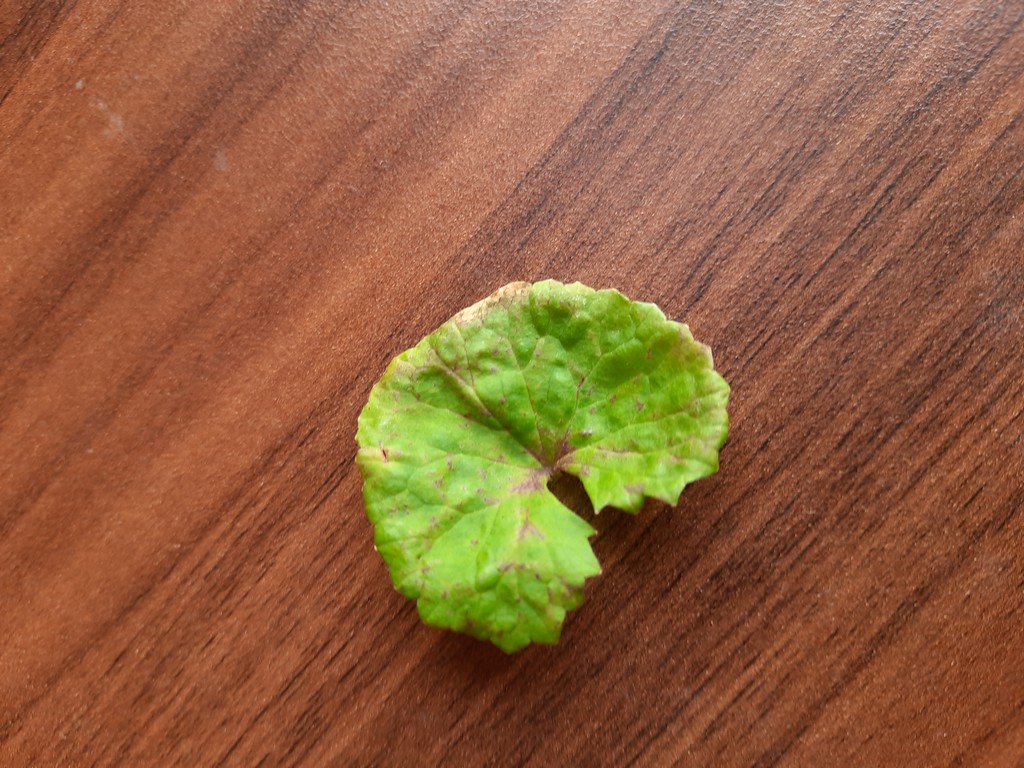
Label: Unhealthy